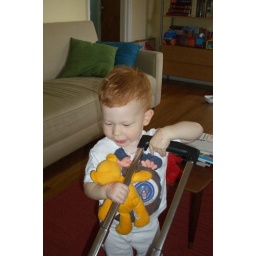
Being a boy who has taken to toting his dad's bag around the house.